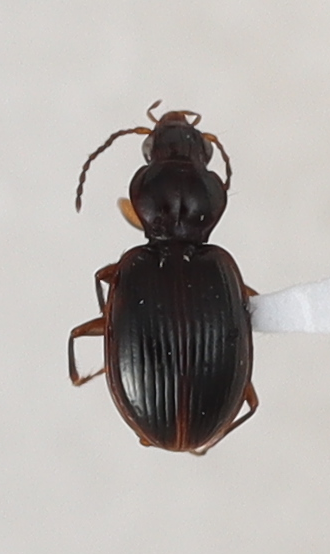
Scientific name: Mecyclothorax konanus
Plot: 8
Trap: E
Collected: 20210713